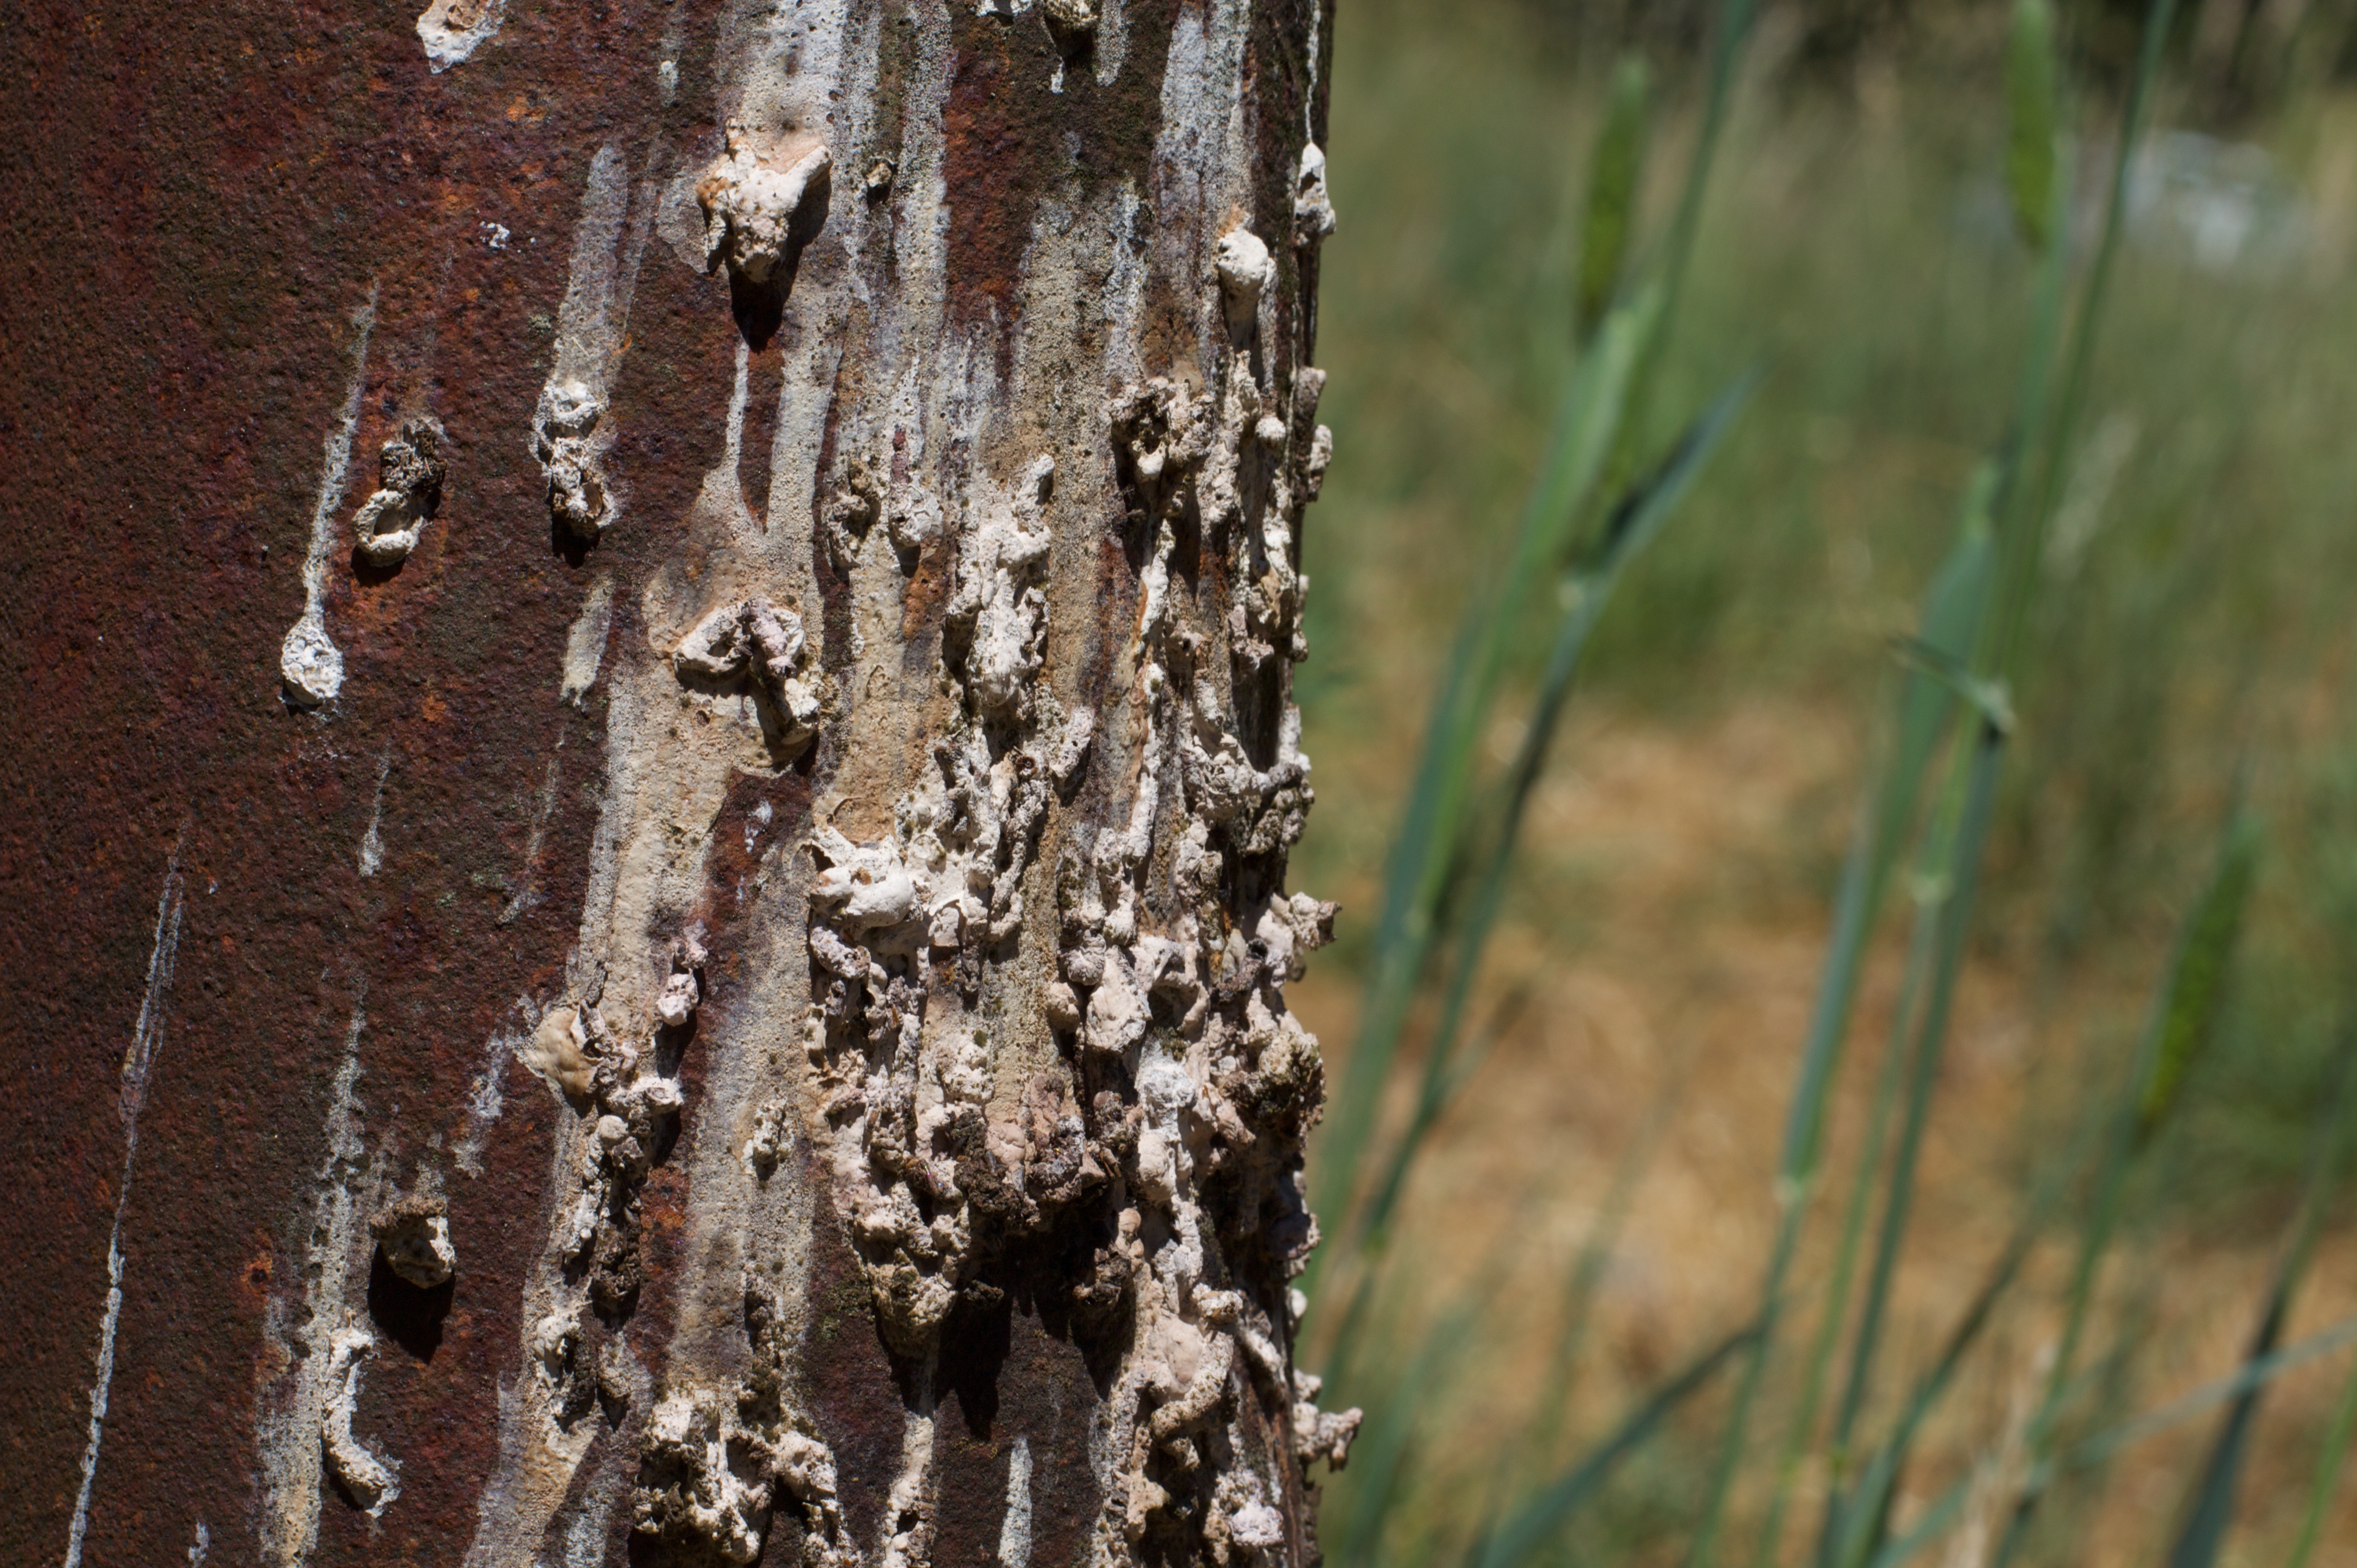
tree, nature, forest, branch, plant, wood, leaf, flower, trunk, wildlife, birch, autumn, soil, flora, fauna, woodland, flowering plant, plant stem, woody plant, land plant